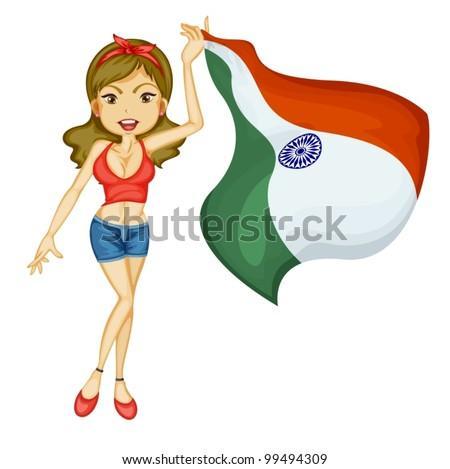
illustration of a patriotic woman